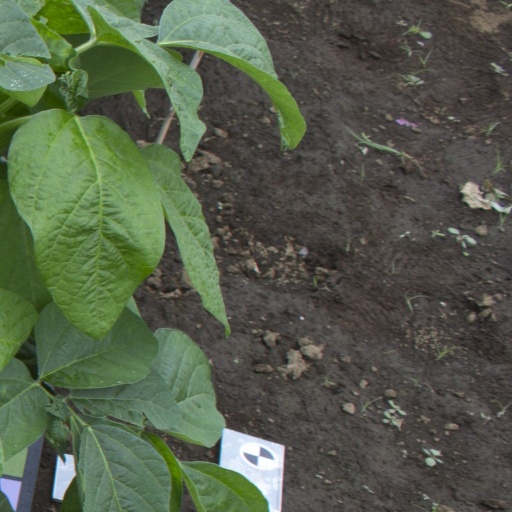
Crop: soybean